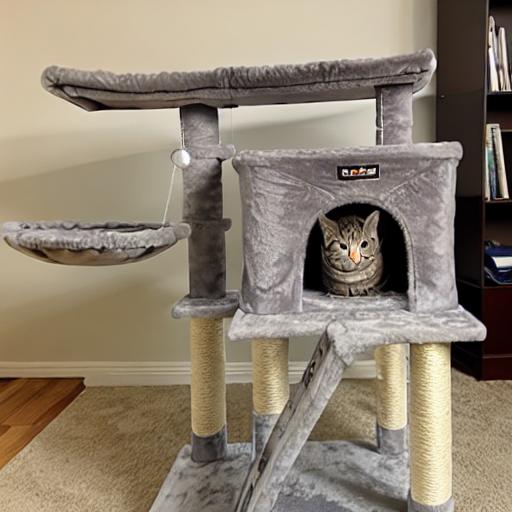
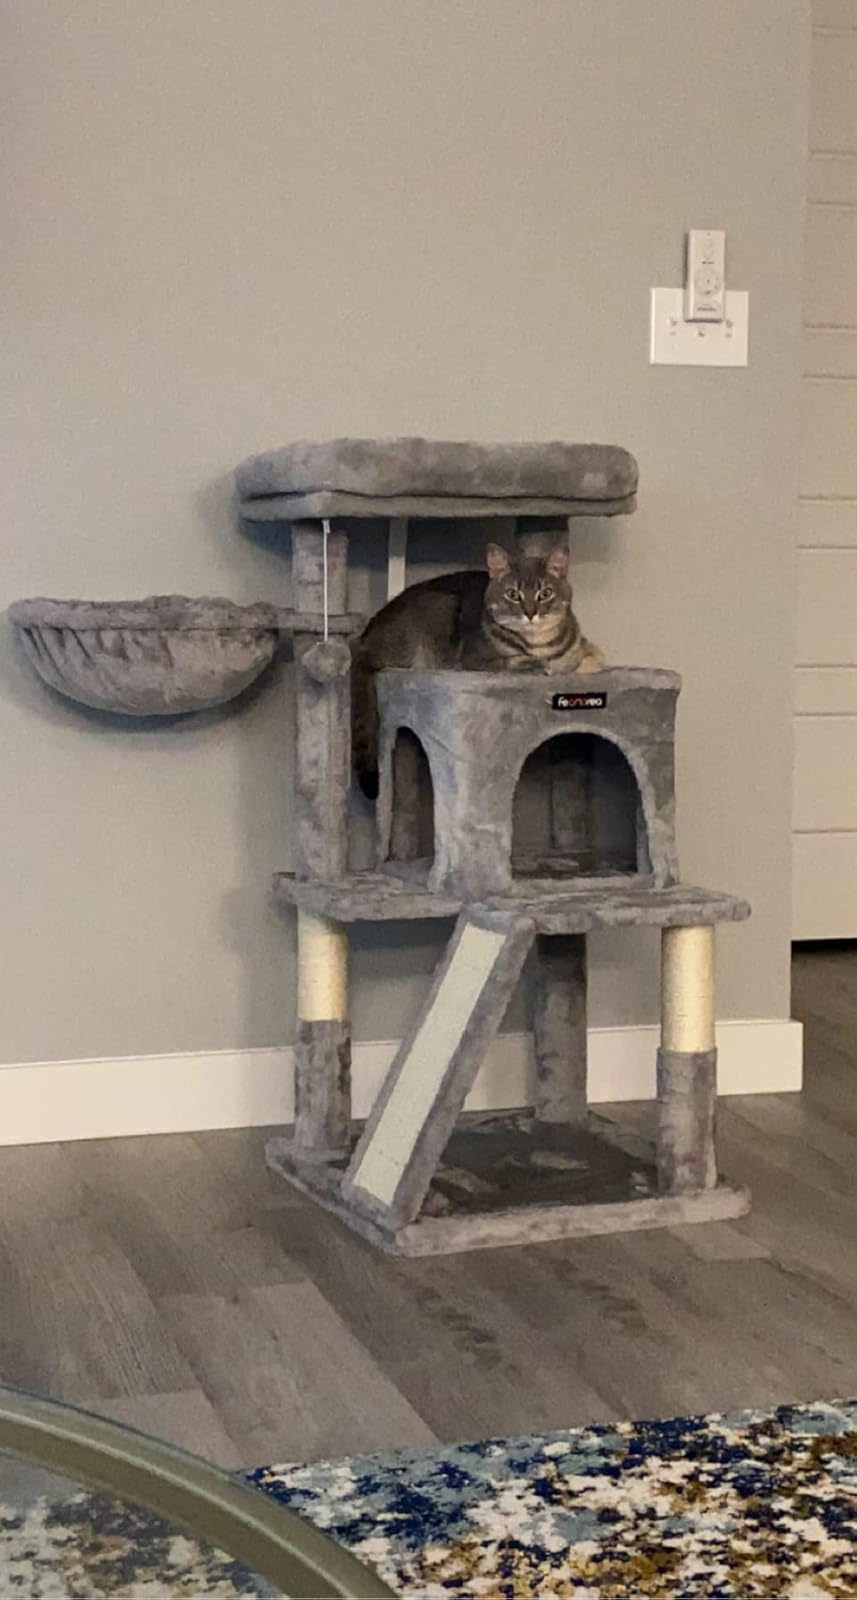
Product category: items_cat tree
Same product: no